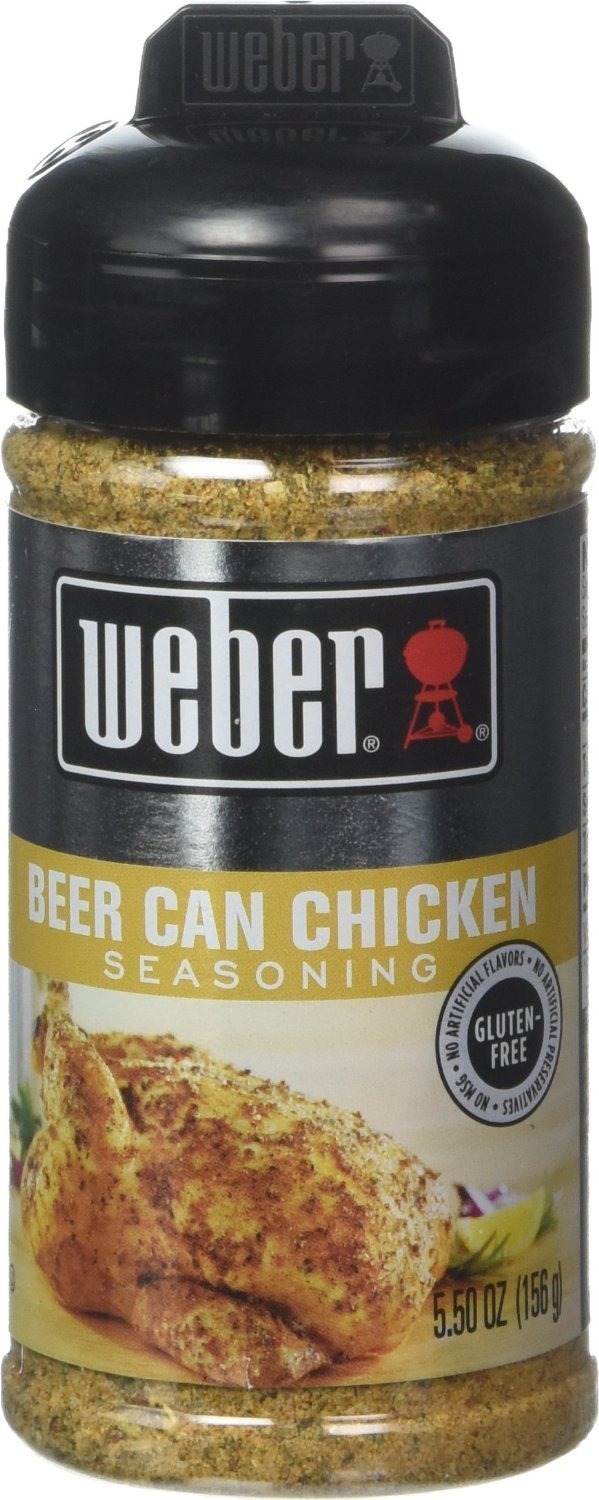
Item Name: Weber Seasoning Beer Can Chicken 5.5 Ounce (Pack of 3)
Bullet Point 1: All Natural - Gluten Free
Bullet Point 2: 3 Pack Listing
Value: 16.5
Unit: Ounce

Price: 4.24